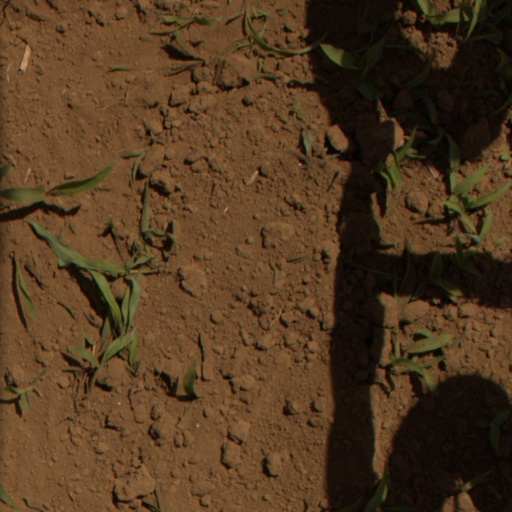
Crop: Jerusalem artichoke